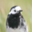
Label: bird